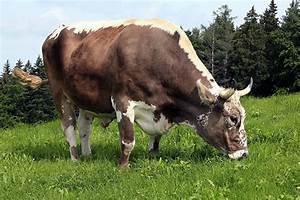
Label: cow